Adalberto Peñaranda

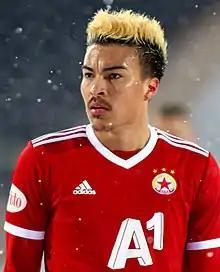
Peñaranda with CSKA Sofia in 2021

Adalberto Peñaranda Maestre (born 31 May 1997) is a Venezuelan professional footballer who plays as a striker for Categoría Primera A club Atlético Bucaramanga on loan from Sarajevo.